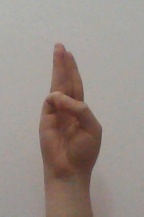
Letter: thaa